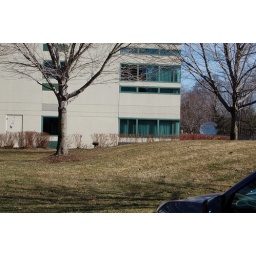
unfortunately I have the corner room in ground floor, two sides with windows which makes the room pretty cold